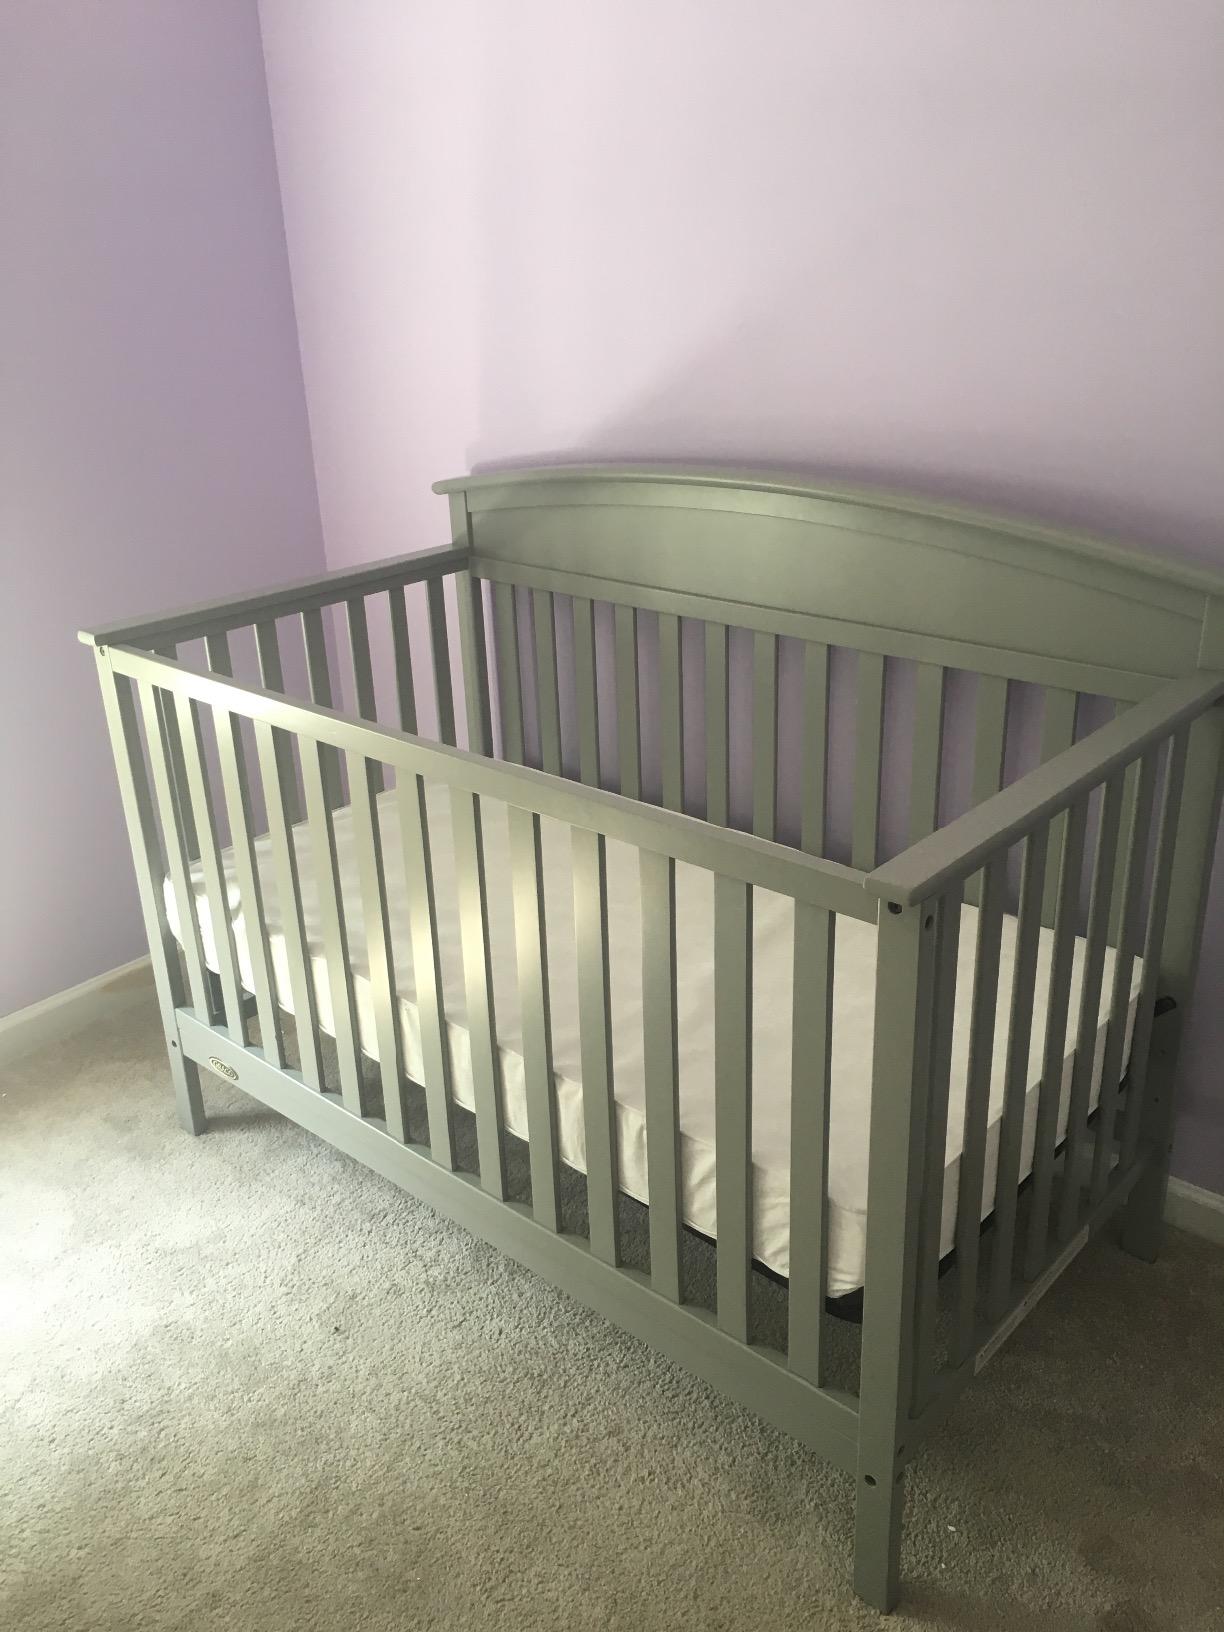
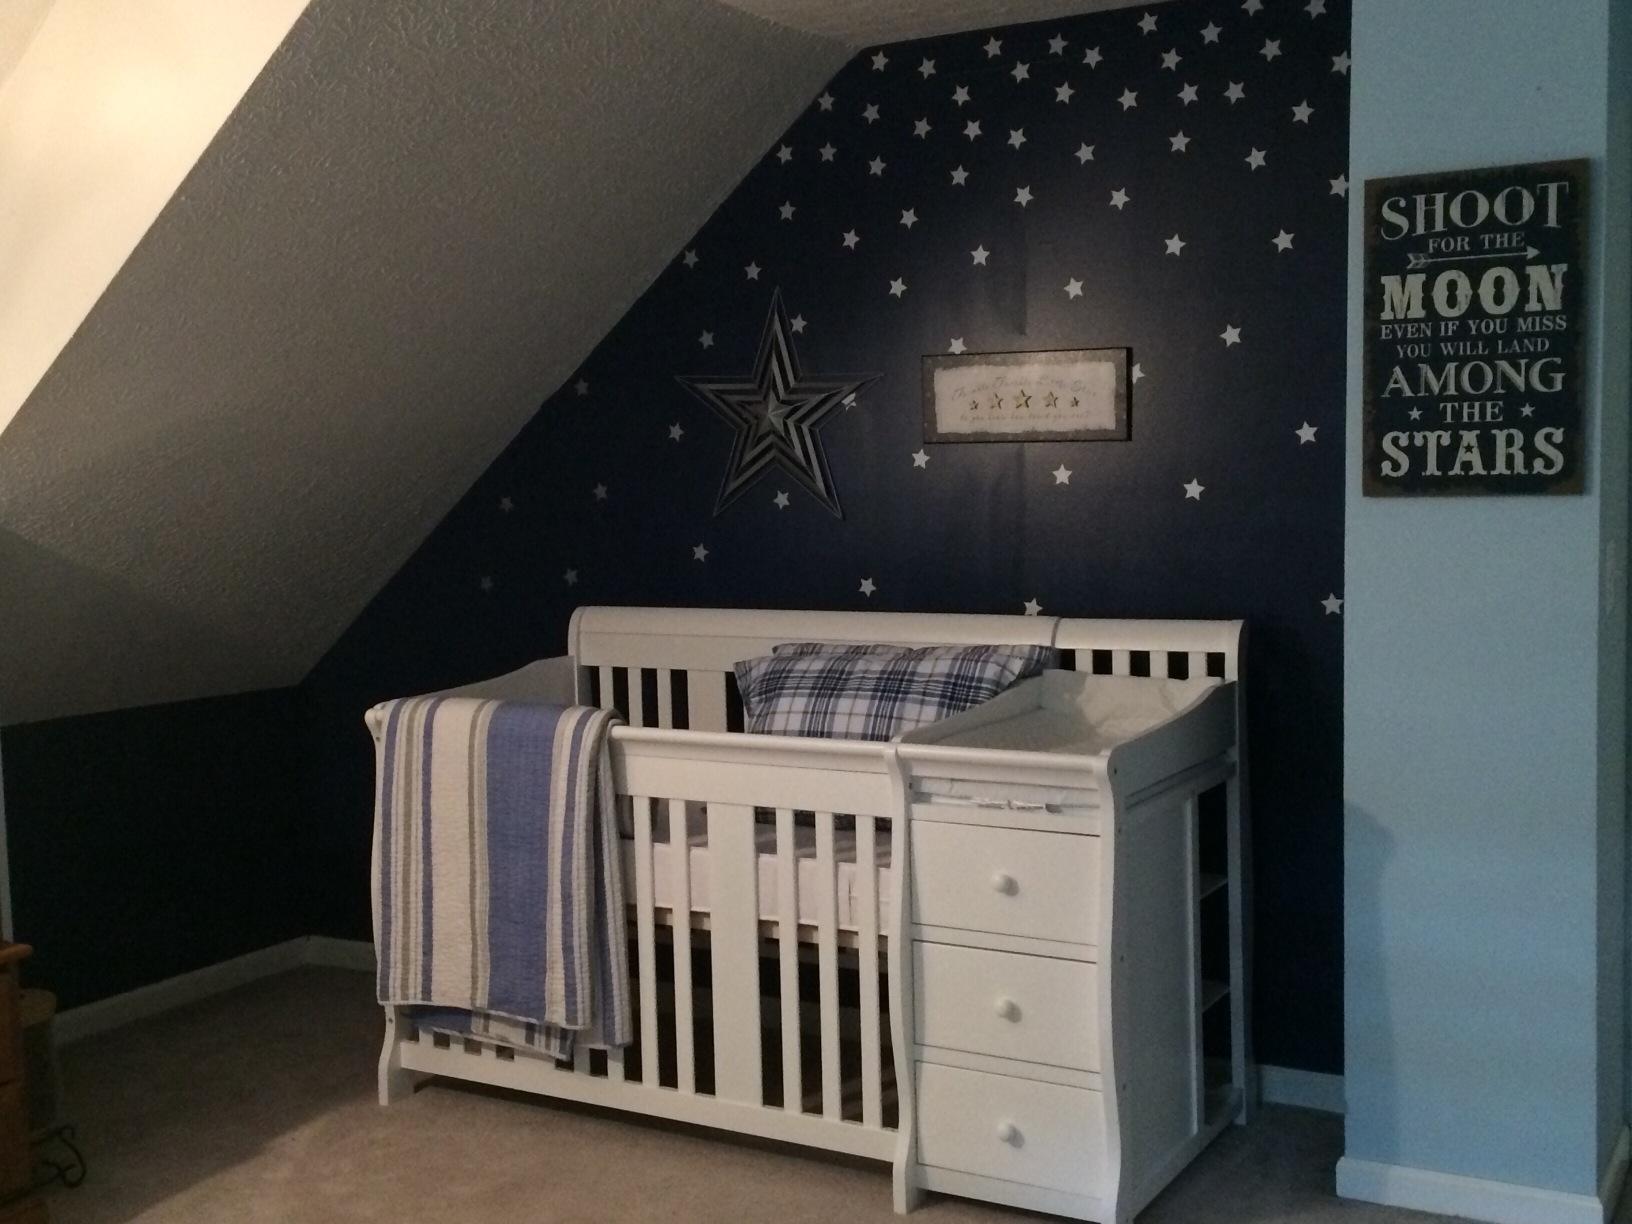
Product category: products_crib
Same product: no